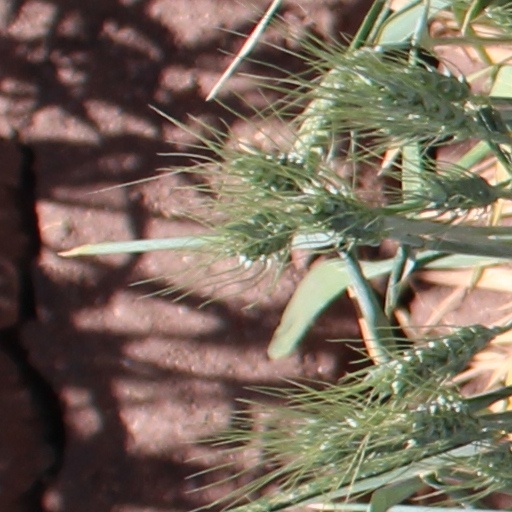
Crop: wheat